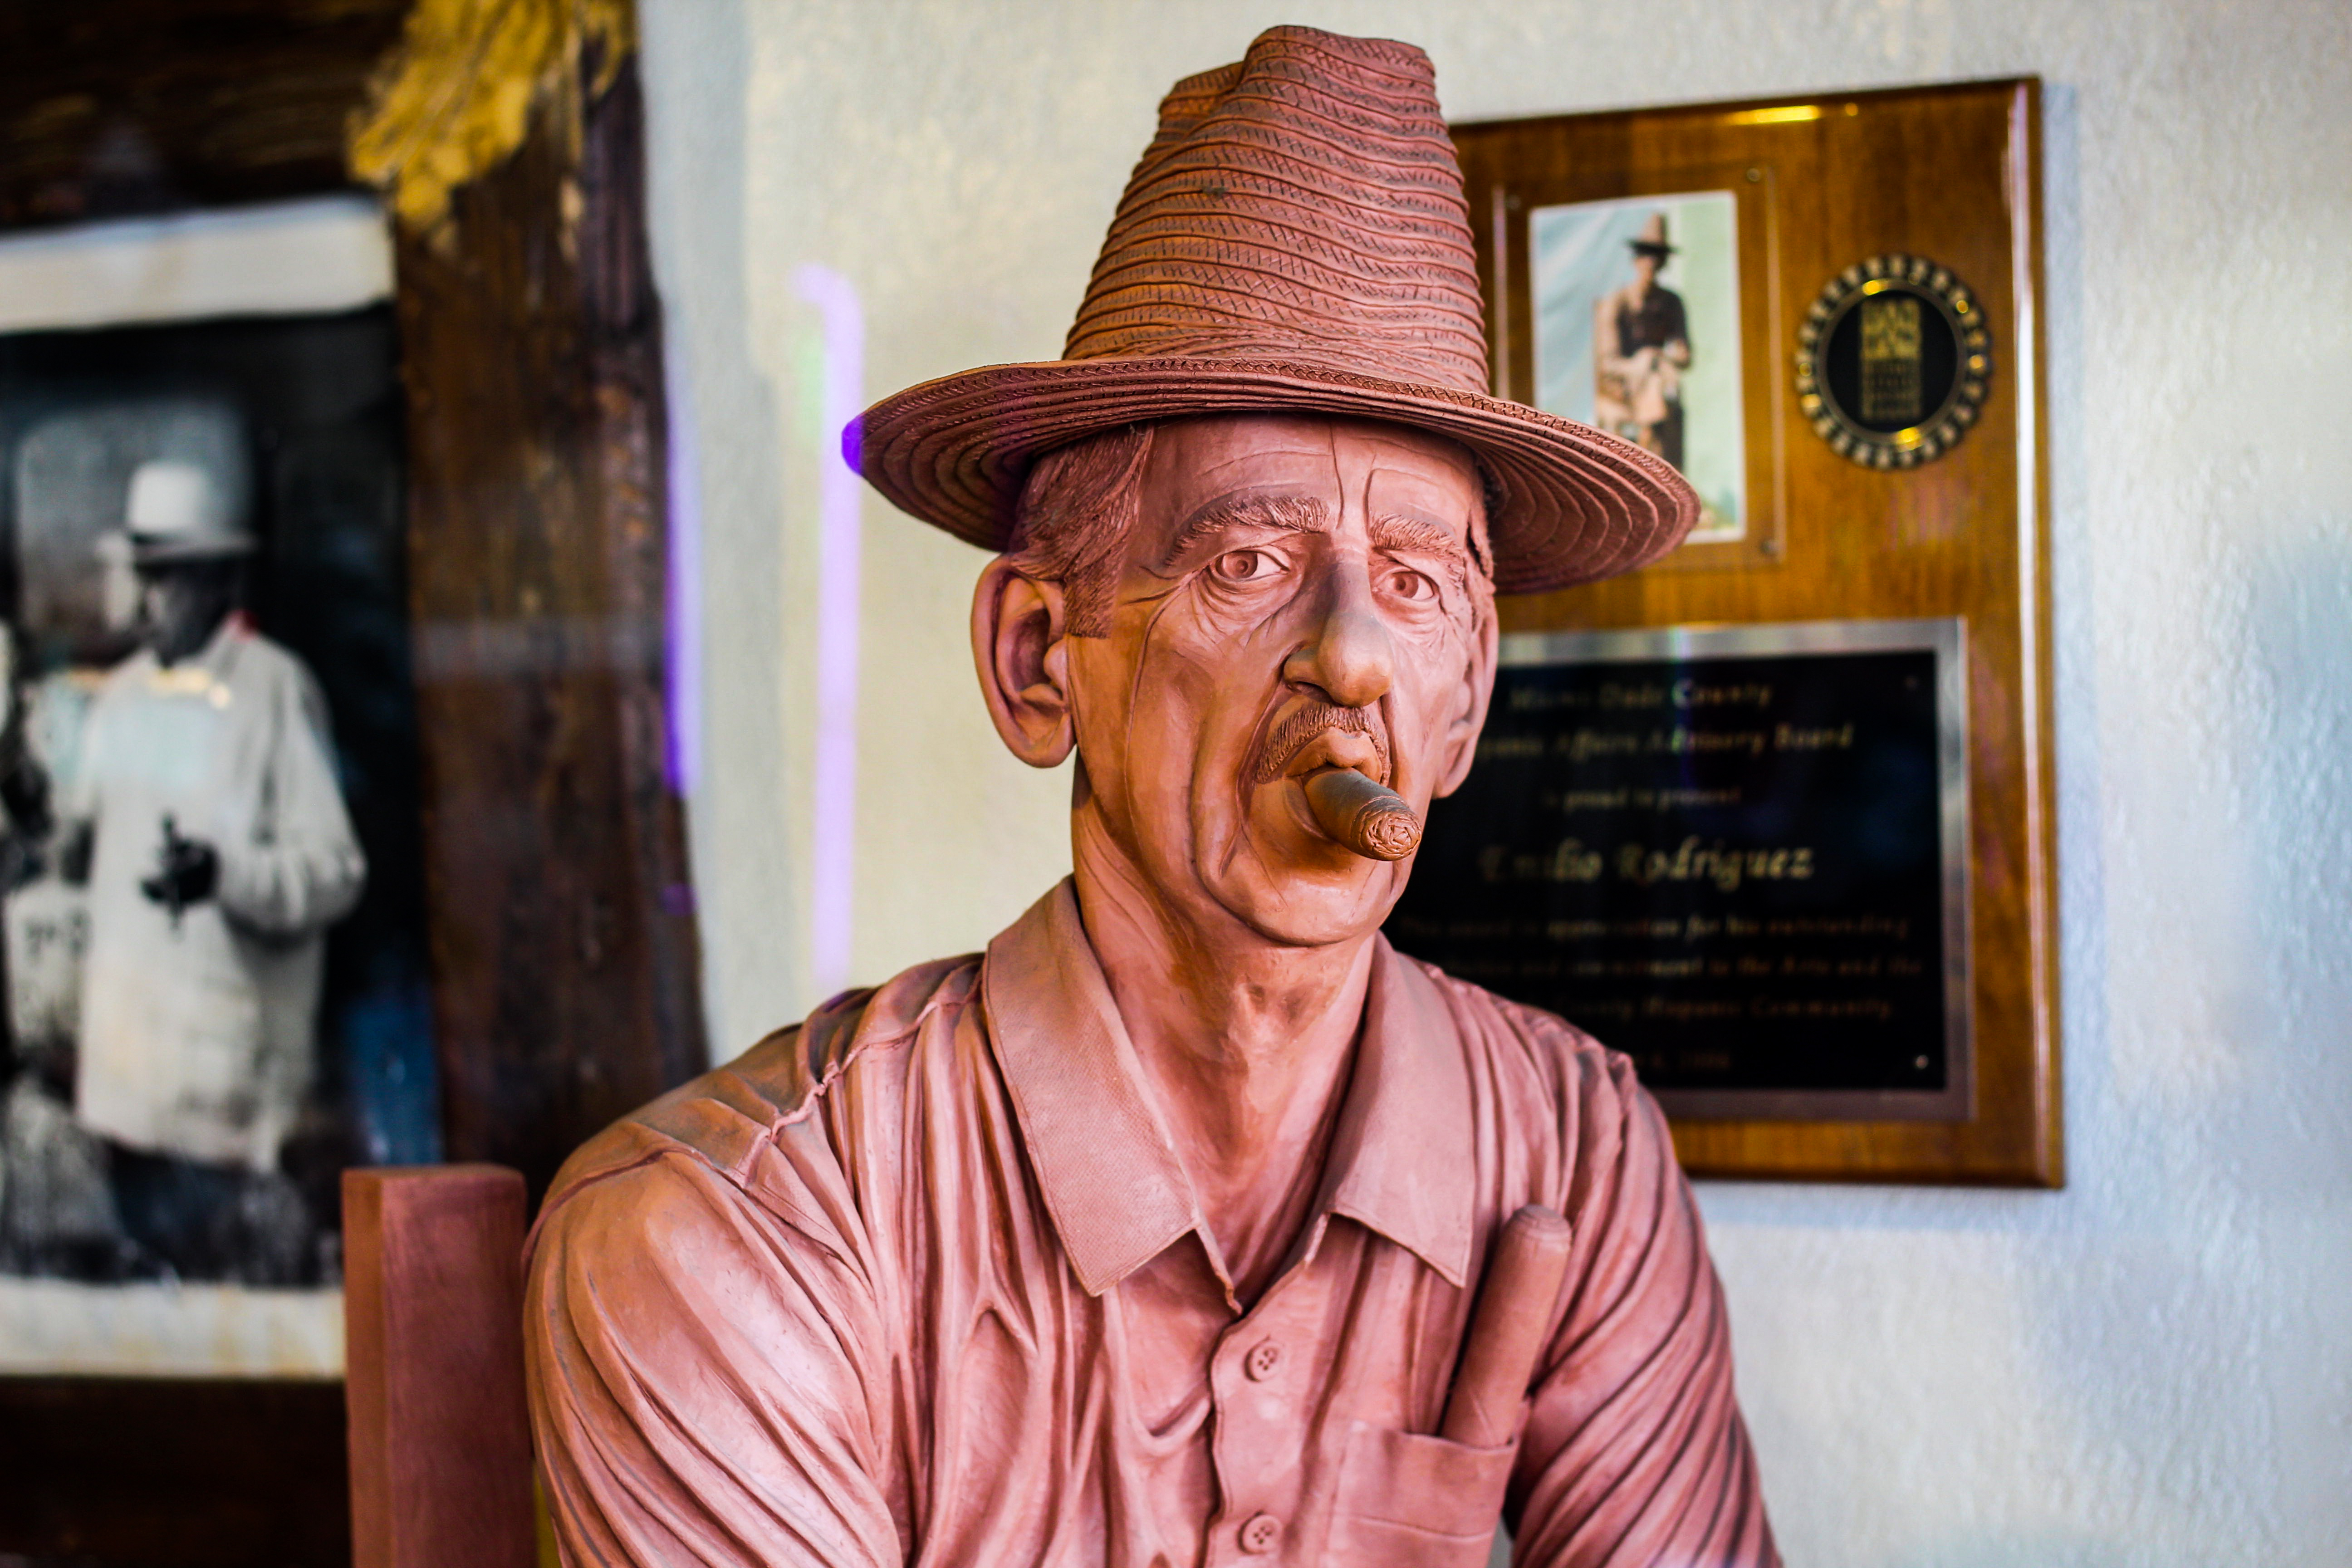
cigar, little, havana, cuban, temple, headgear, senior citizen, hat